Billiken

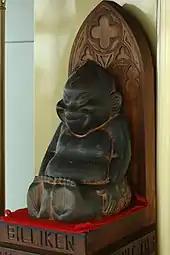
Wooden statue of the Billiken in Tsūtenkaku tower

In 1909, the Billiken began its appearance in souvenir shops of Alaska. In Nome, Alaska, an Inuk carver by the name Angokwazhuk copied a Billiken figurine in ivory brought to him by a merchant. Since that first appearance in Alaska, some Inuit carvers began to include the billiken in the collection of figurines they created. By the 1960s the Billiken was ubiquitous in larger Alaskan cities like Anchorage, and heavily touristed areas. Billikens were often carved from Alaskan ivory and were used in jewelry and knick-knacks. Often these souvenirs were accompanied by printed, romanticized Billiken lore. In Anchorage, the name was also adopted by merchants, as in the Billiken Drive-In movie theater.